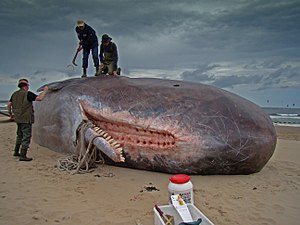
Kaskelothval / Strandinger
Kaskelothval strandet på Hollands kyst.
Kaskelothvalen, eller blot kaskelot er verdens største tandhval. Kaskelotten findes ved og udenfor kontinentalsoklen i de fleste have over hele verden. Hannerne kan blive op til 20 m og veje op til ca. 55 ton. Hunnerne bliver kun op til 13 m og vejer op til 20 ton.